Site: brandenburg
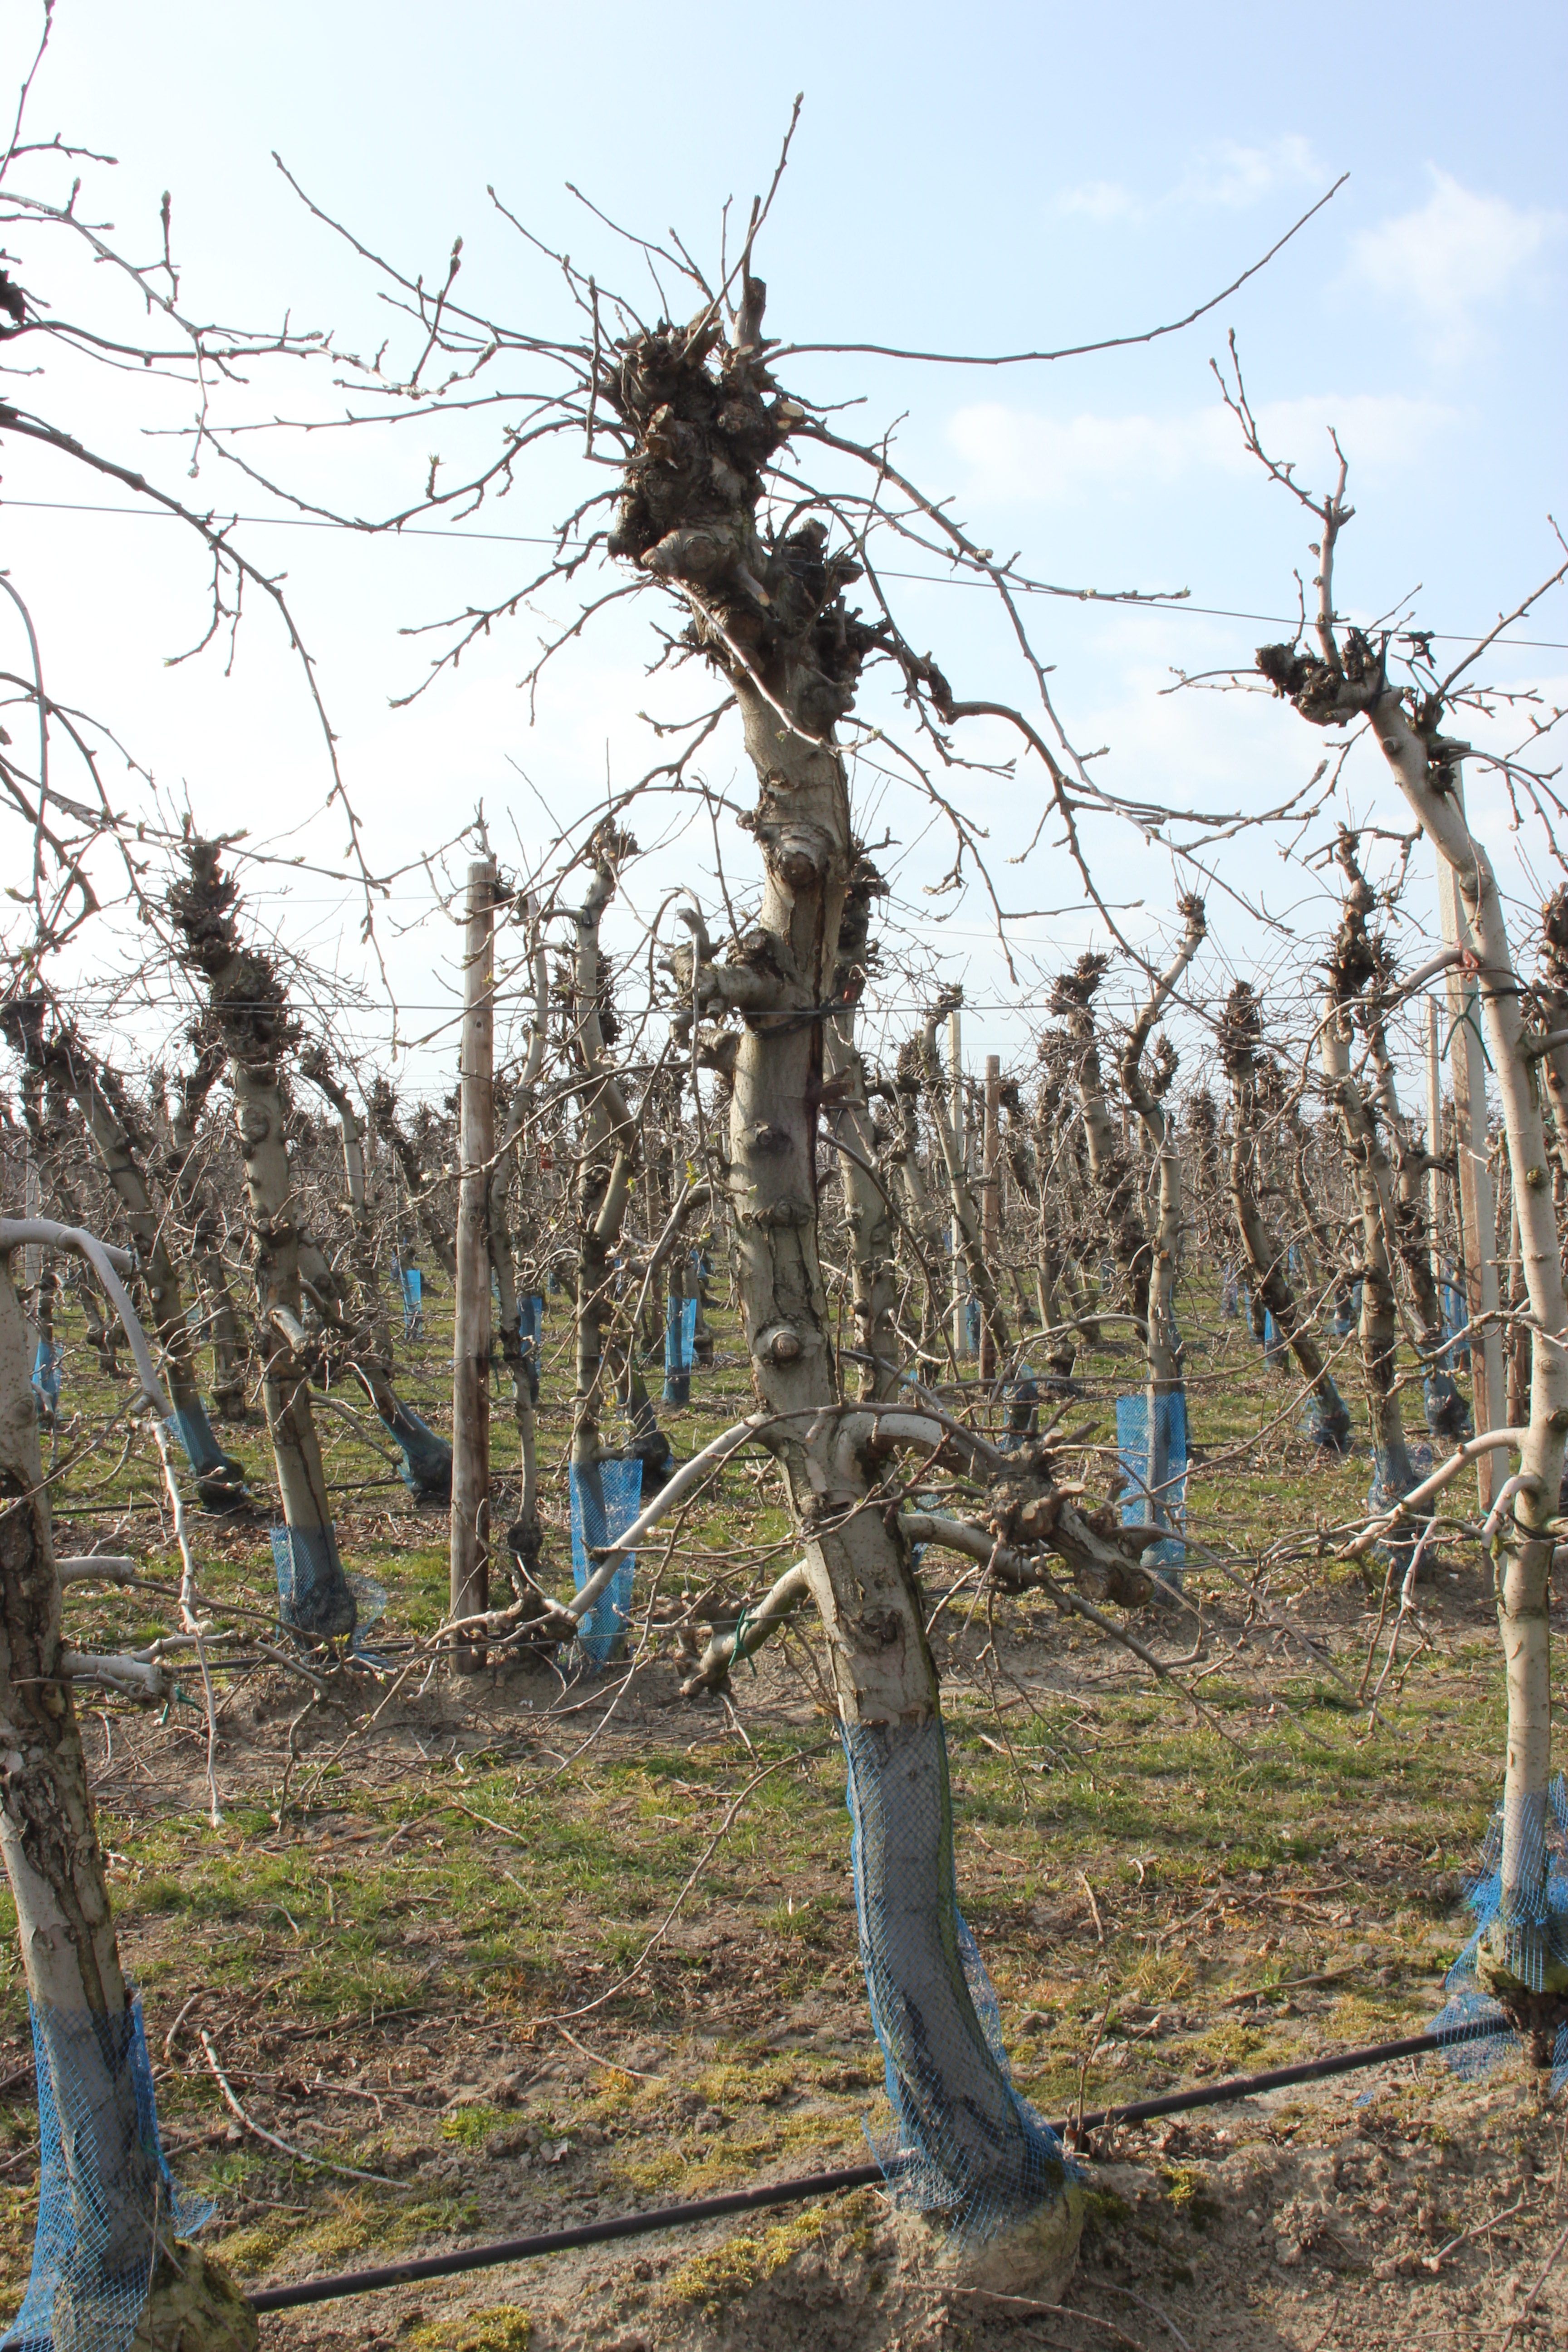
Growth stage (BBCH 03): Bud development